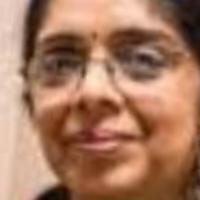
Age group: age 56-65